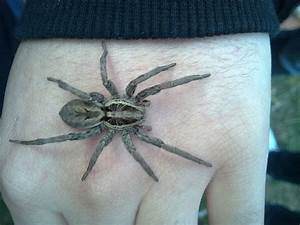
Label: spider